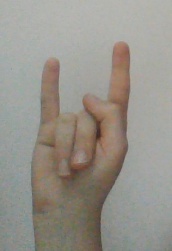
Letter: la